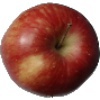
Label: Apple Red 1